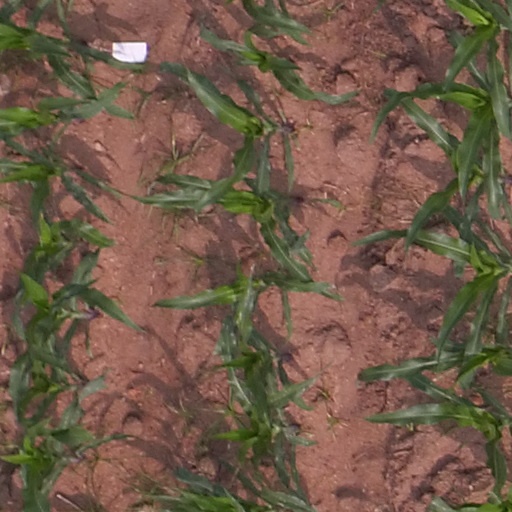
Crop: maize; corn